The Newsreel

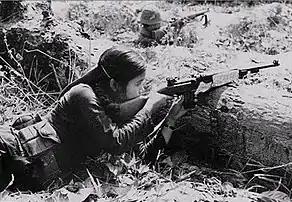
"People's War" is a rare look at the Vietnamese side of the war

The Vietnam War and the rapidly expanding antiwar efforts within U.S. society and worldwide, were a major focus for "Newsreel" in its early years. In addition to five of the films already mentioned, each of which had a significant antiwar emphasis"No Game", "ResistWith Noam Chomsky", "American Sailors", "Jeannette Rankin Brigade", and "Columbia Revolt"there were those in this section and in the next section on the 1968 Democratic Convention Demonstration Films.